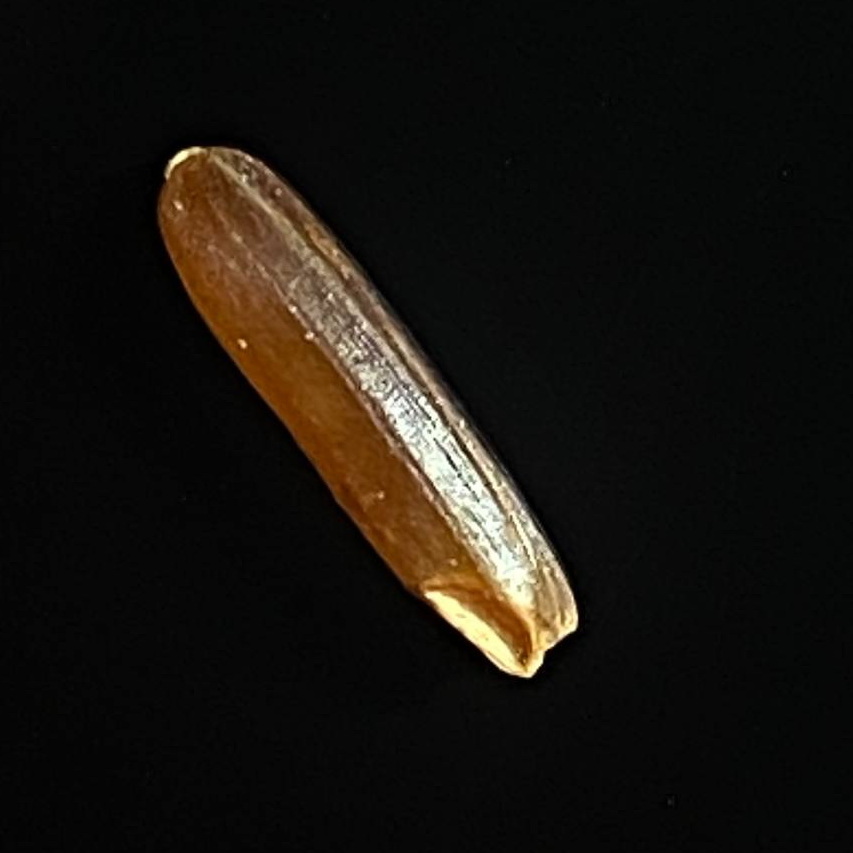
Rice variety: Red_Cargo